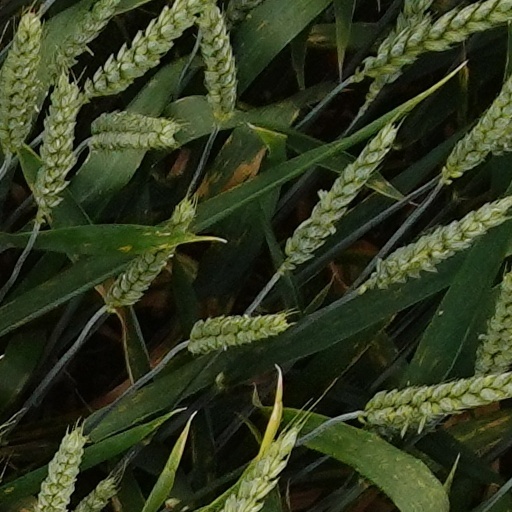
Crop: wheat